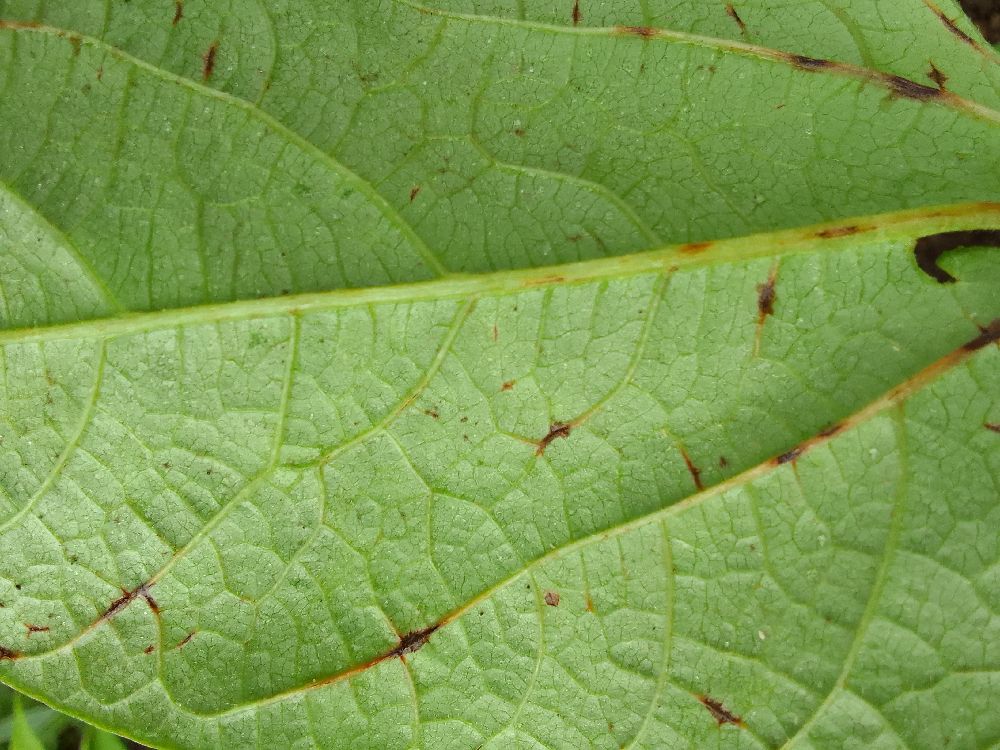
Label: anthracnose